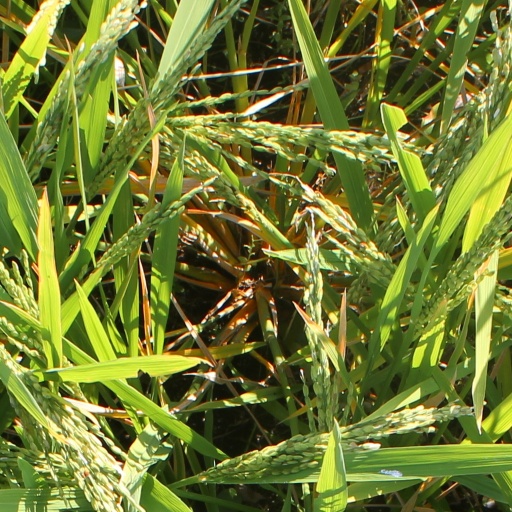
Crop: rice